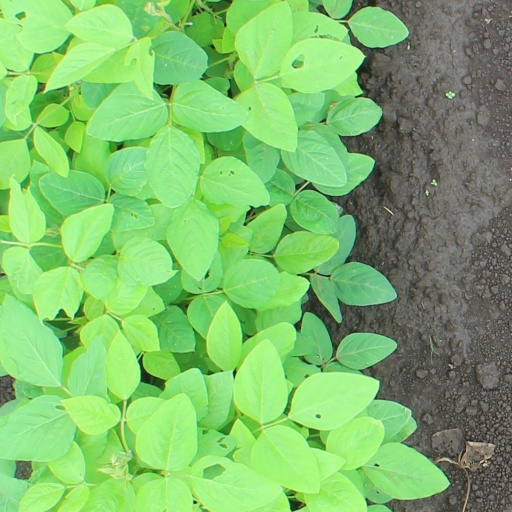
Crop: soybean